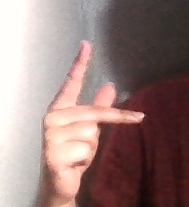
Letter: dha